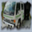
Label: truck